Merissa Aguilleira

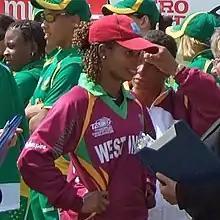
Merissa Aguilleira in 2009

Merissa Ria Aguilleira (born 14 December 1985) is a Trinidadian former cricketer who played as a right-handed wicket-keeper batter. She played for the West Indies between 2008 and 2019, appearing in 112 One Day Internationals and 95 Twenty20 Internationals before announcing her retirement from international cricket in April 2019. She played domestic cricket for Trinidad and Tobago.